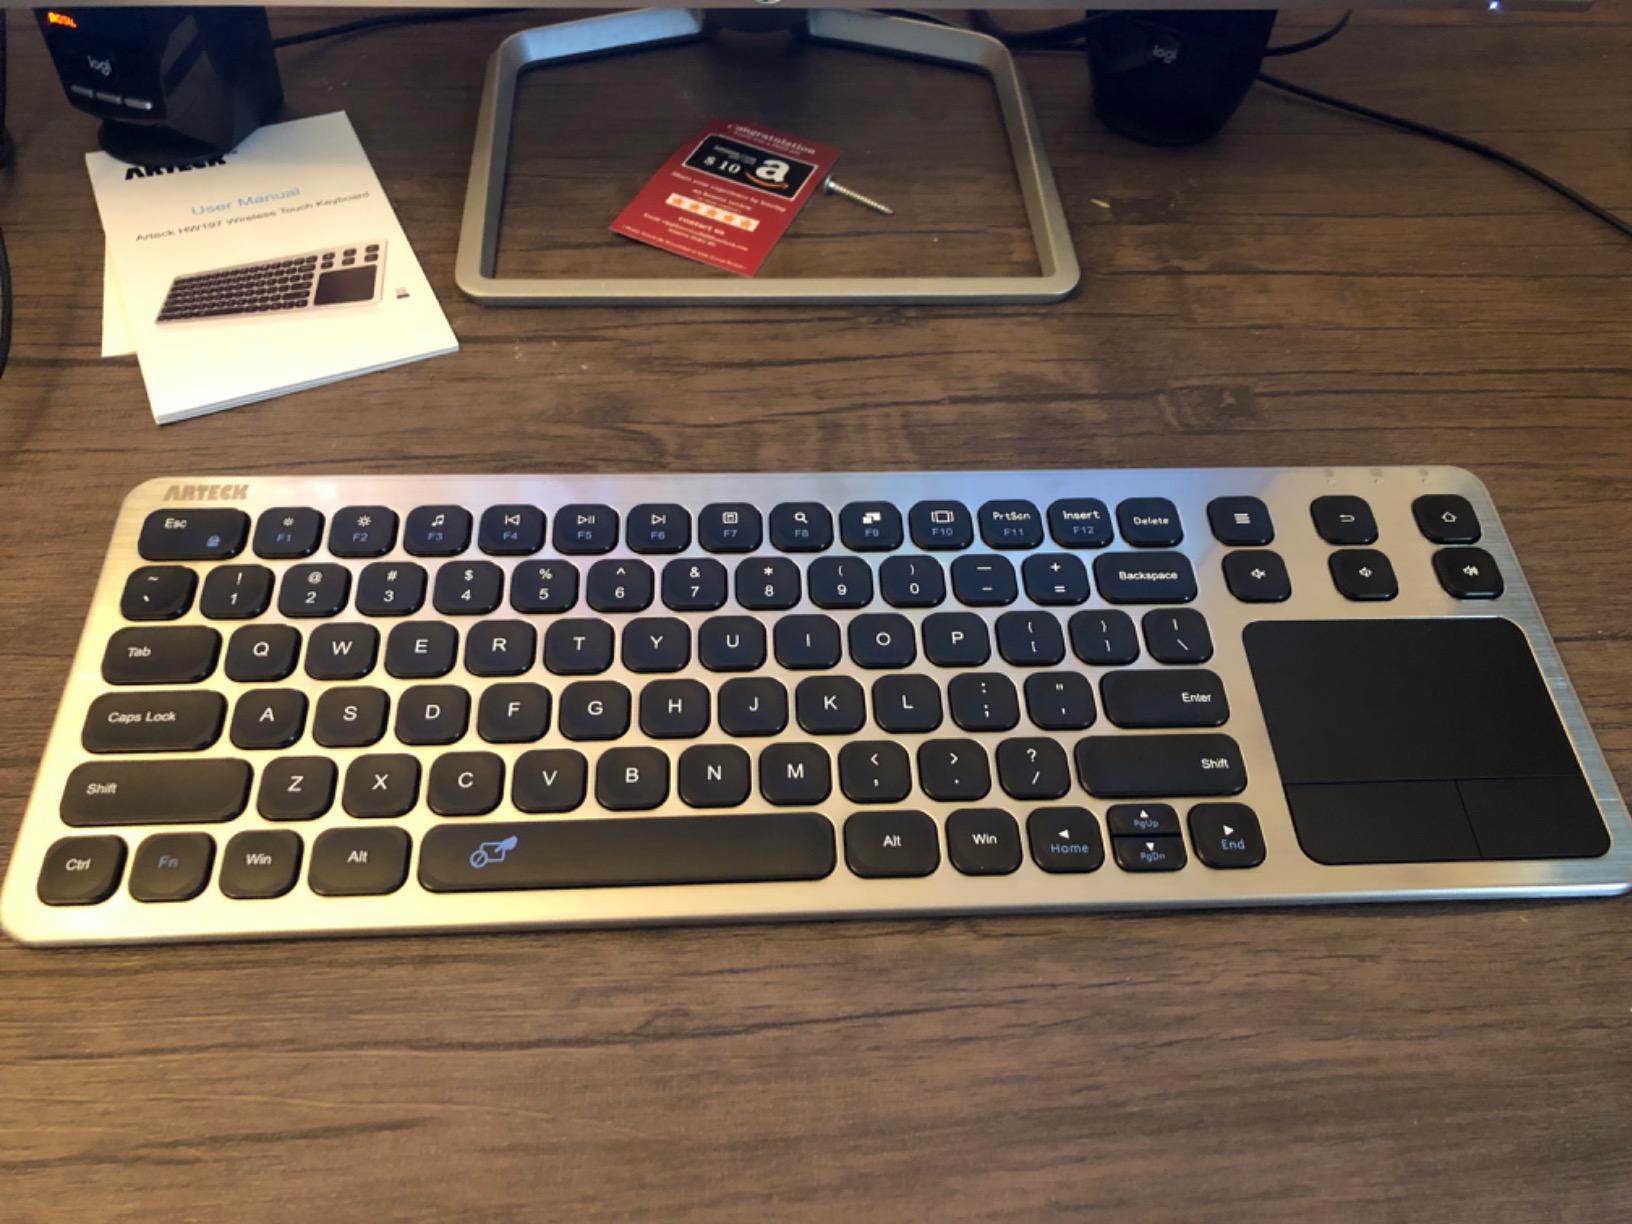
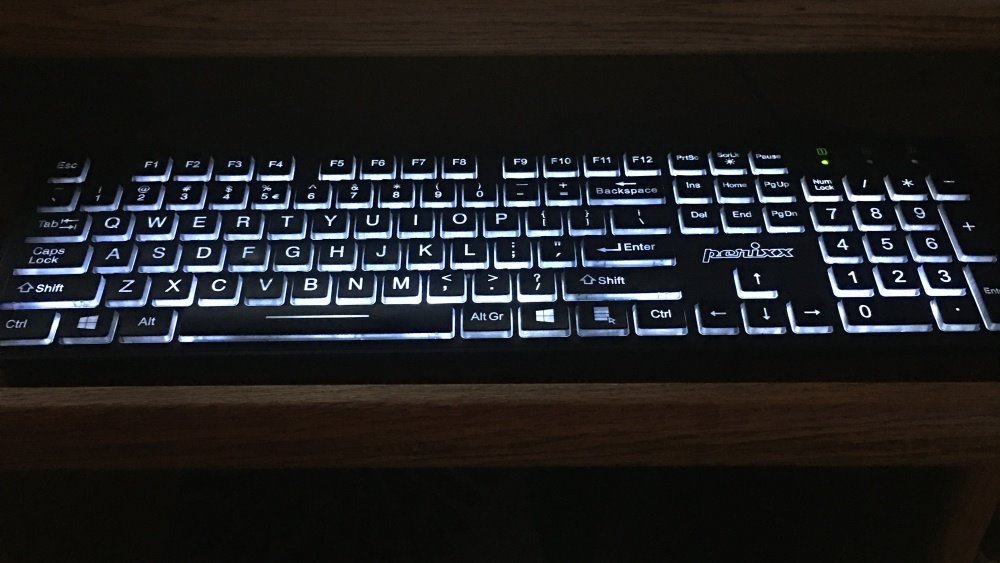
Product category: keyboard
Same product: no